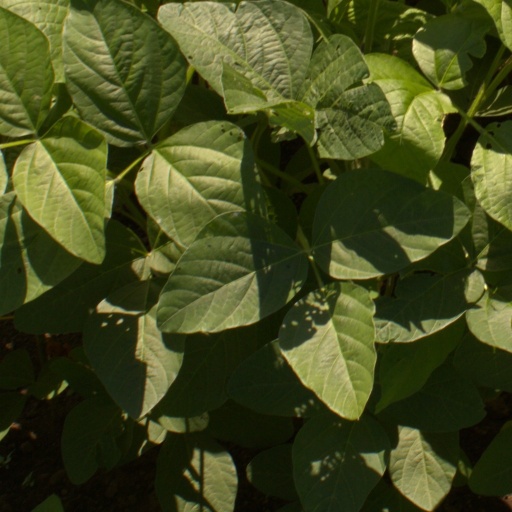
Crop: soybean